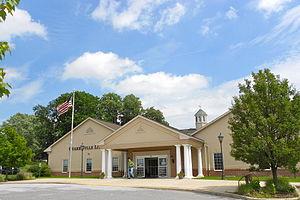
Quarryville est un borough situé au sud de la partie centrale du comté de Lancaster, en Pennsylvanie, aux États-Unis. En 2010, il comptait une population de 2 576 habitants, estimée au 1ᵉʳ juillet 2020 à 2 743 habitants. Le borough est incorporé le 1ᵉʳ décembre 1892.